Manuel González García (bishop)

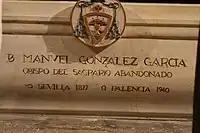
Tomb in Palencia.

García fell ill in 1939 during a visit to Zaragoza which saw him transferred to Madrid for treatment. He died in 1940 in a clinic and was buried in the Cathedral of Palencia, where he requested to be buried so that he could be close to the tabernacle. His wish was: "I ask to be buried next to a tabernacle, so that my bones, after death, as my tongue and my pen in life, are saying to those who pass: there is Jesus! There it is! Do not leave him abandoned!"